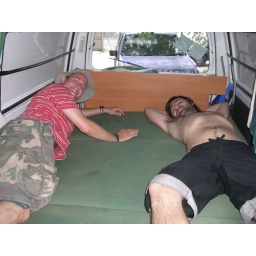
The boys in the van